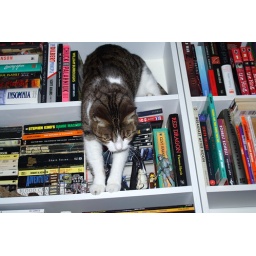
Now, a change from all the shiny - a cat in a book case!